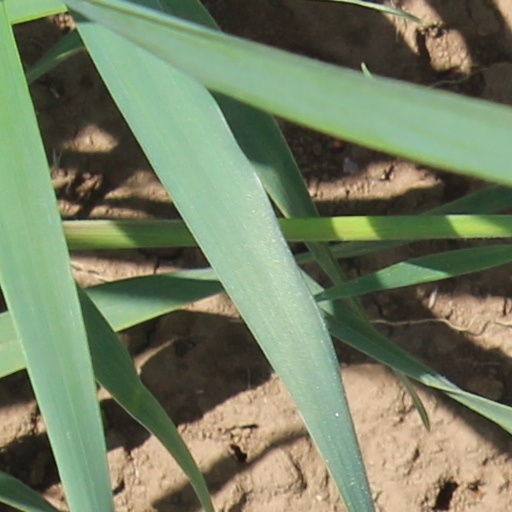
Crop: wheat